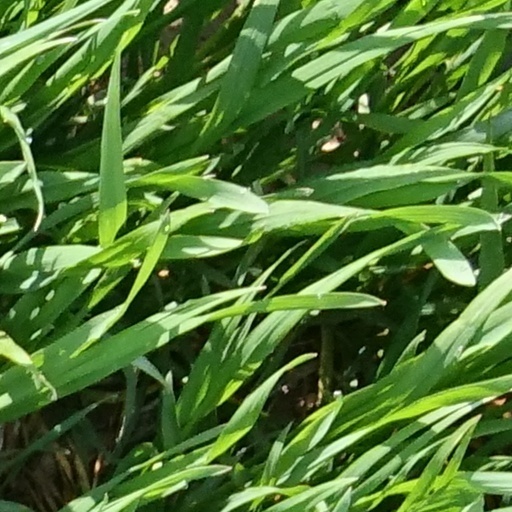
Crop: wheat